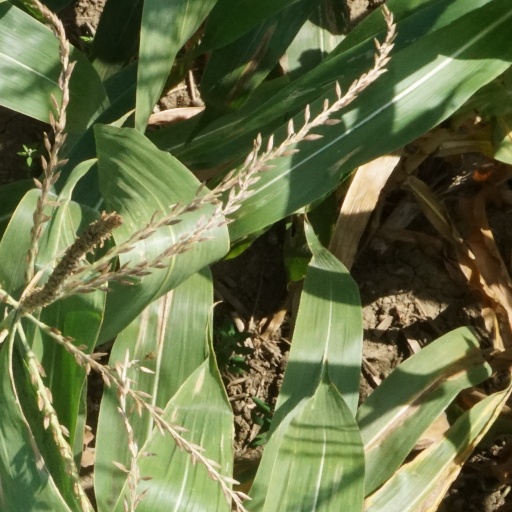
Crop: maize; corn